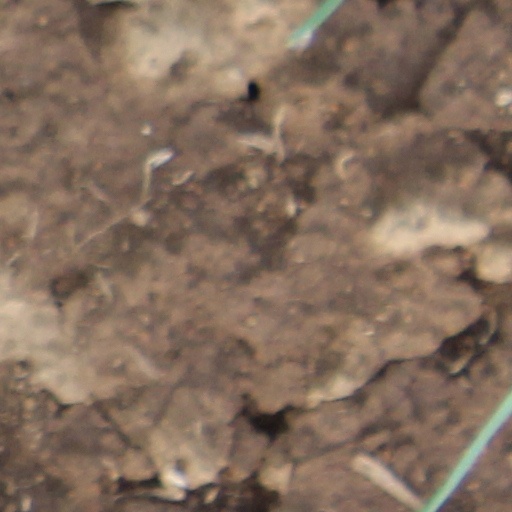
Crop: wheat